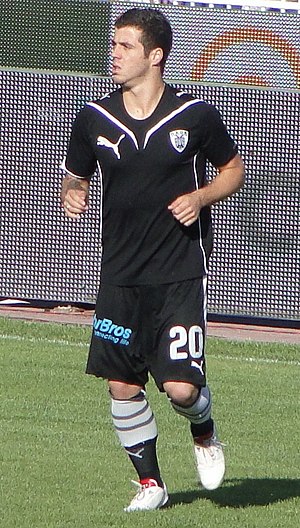
Vieirinha
Adelino André Vieira de Freitas bedre kendt som Vieirinha er en portugisisk fodboldspiller. Han spiller hos PAOK i Grækenland.